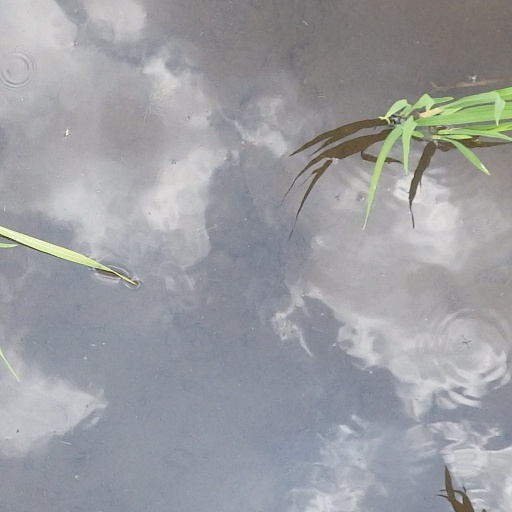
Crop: rice